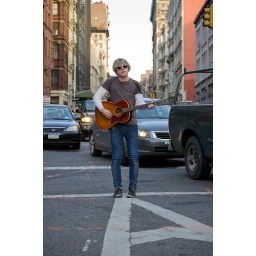
Matt Shultz from the band 'Cage the Elephant' shooting an impromptu video in the middle of the street